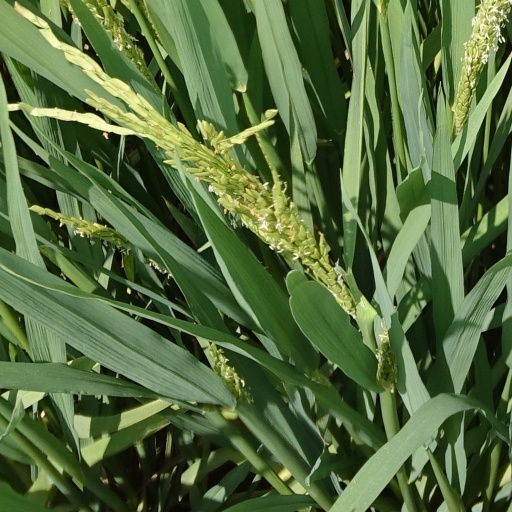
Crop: rice